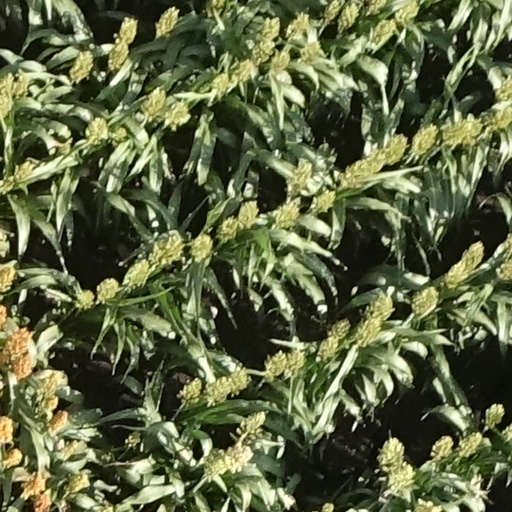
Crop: sorghum